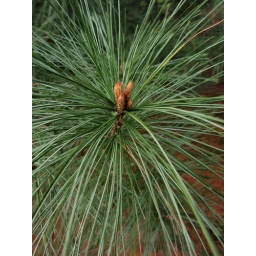
Which will turn every car in the place yellow green with pollen.